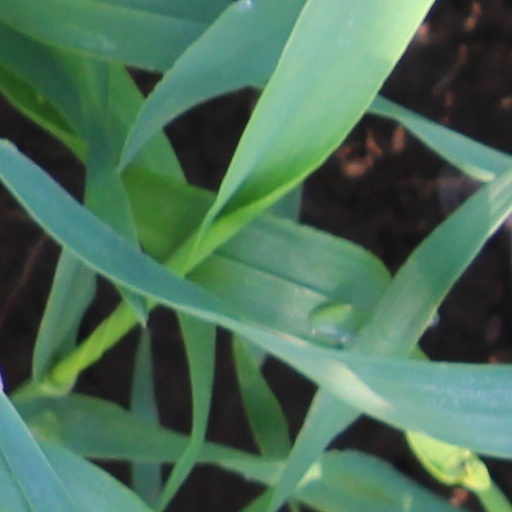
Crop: wheat